Hugh William Blackadar

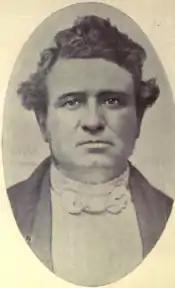
Hugh William Blackadar

Hugh William Blackadar (13 January 1808 – 13 June 1863) was a newspaper printer and publisher from Halifax, Nova Scotia.